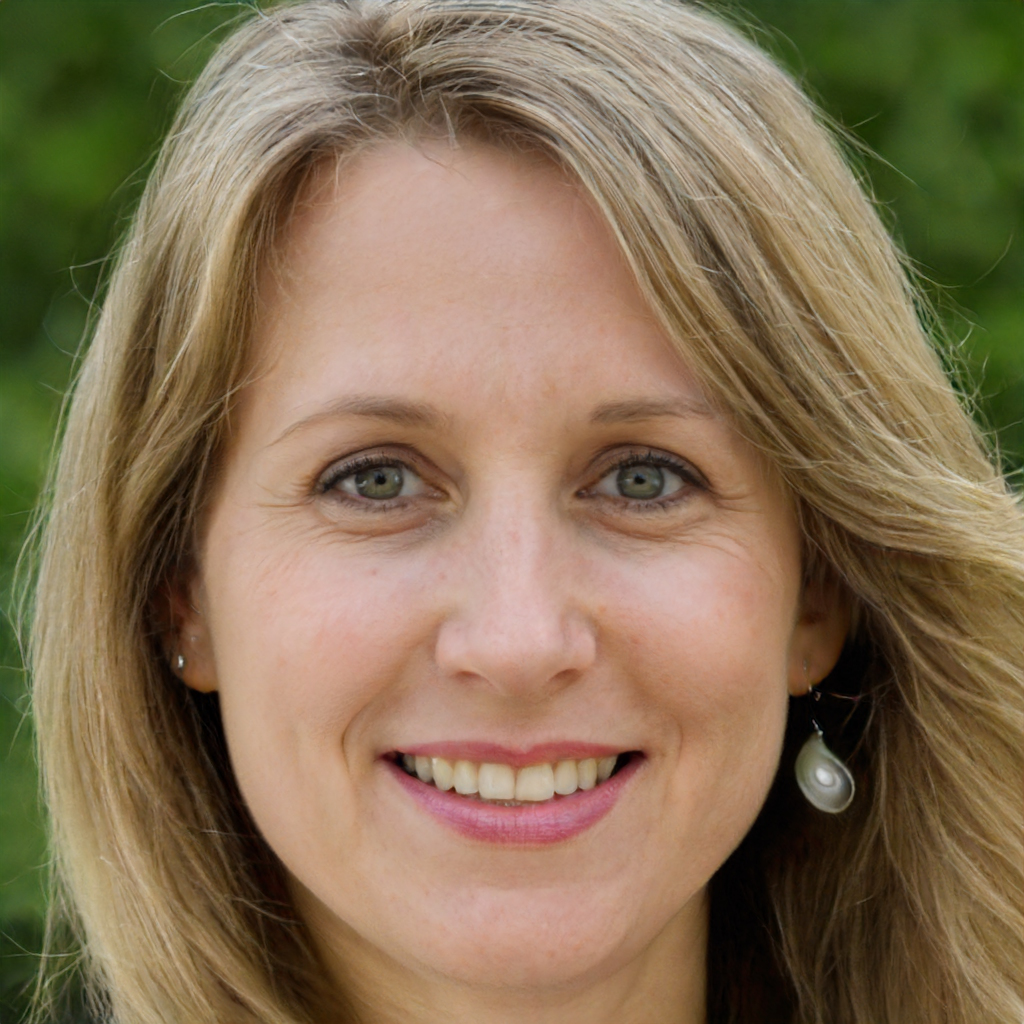
Gender: Female